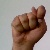
The image shows a hand gesture representing the letter 'T' in Indian Sign Language.